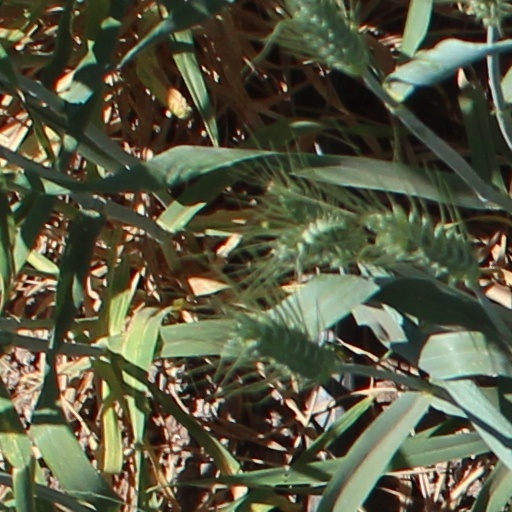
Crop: wheat